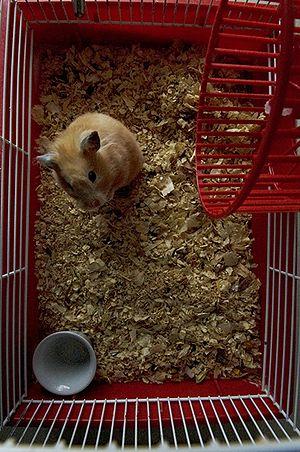
Hamster en cage (Femelle)
Le Hamster doré est un petit rongeur originaire de Syrie et de Turquie. Il s'agit d'une espèce de hamster très répandue en captivité un peu partout dans le monde. Certaines races de Hamster syrien, élevées comme animaux de laboratoire ou de compagnie, sont même considérées comme domestiques par des pays comme la France. L'espèce est également appelée Hamster roux, Hamster de Syrie, Hamster syrien ou bien encore hamster panda, nom donné souvent par les animaleries pour les hamsters noirs et blancs.